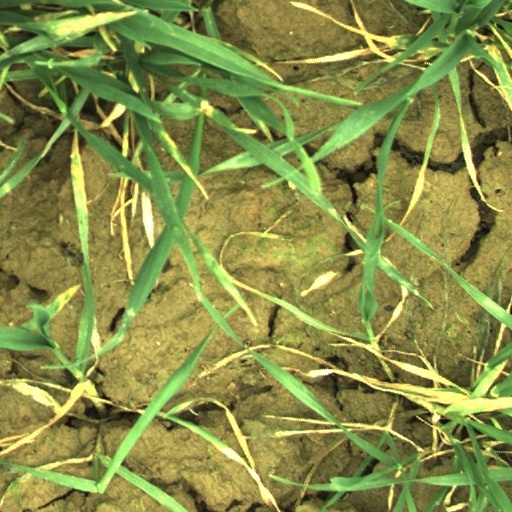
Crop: wheat